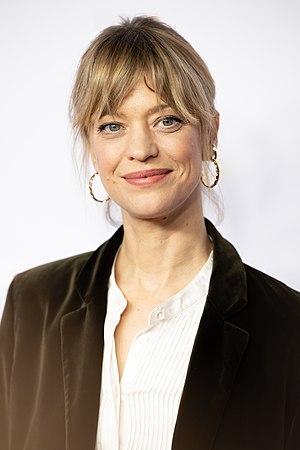
Heike Makatsch à la réception de la Berlinale de la représentation du Land de Rhénanie du Nord-Westphalie à Berlin 2020